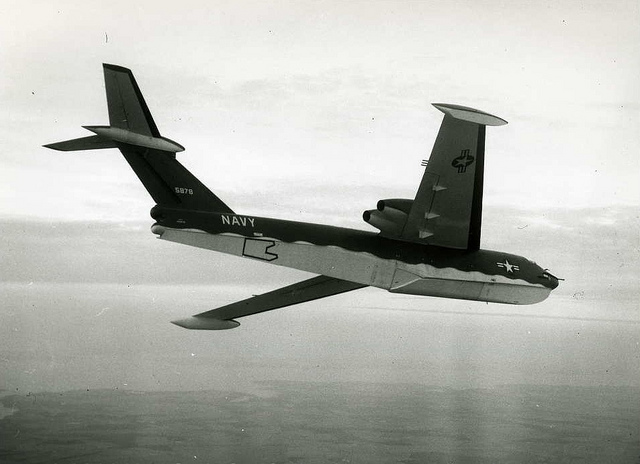
An old navy aircraft flying over the ocean.